M.O. Litz

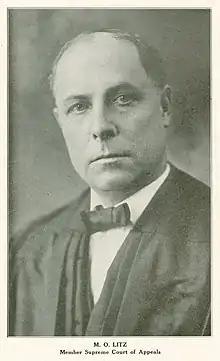
M.O. Litz (1874-1955)

Moroni Orson Litz (sometimes spelled Maroni, usually presented as M.O. Litz, born Tazewell County, Virginia, August 13, 1874; died Huntington, West Virginia, December 1, 1955) was a justice of the Supreme Court of Appeals of West Virginia from his appointment on January 1, 1923, to December 31, 1936.